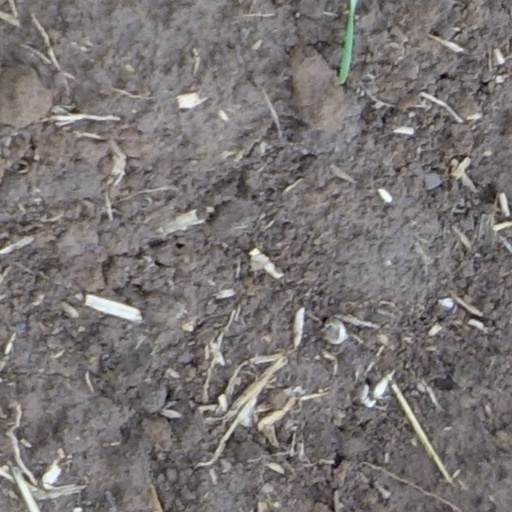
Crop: wheat